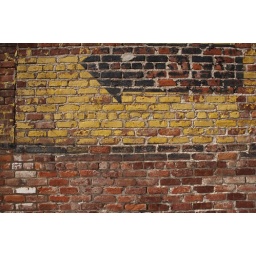
A wall near Tchoupitoulas Street (possibly my favorite NOLA street name)